Cianjur

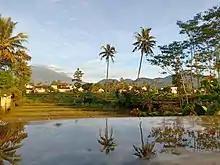
Paddy fields in Mekarsari village

Cianjur has a tropical rainforest climate (Af) with moderate rainfall from June to September and heavy rainfall from October to May.